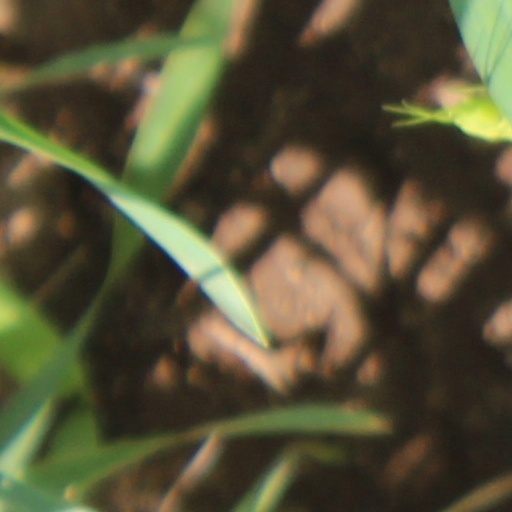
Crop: wheat